Hamar

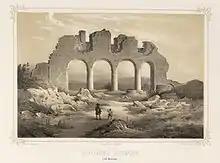
Ruins of the Cathedral; drawing by Joachim Frich ,

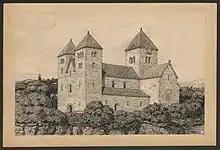
Hamar Cathedral; drawing by Olaf Nordhagen

Between 500 and 1000 AD, the Åker farm was one of the most important power centres in Norway, located just a few kilometres away from today's town of Hamar. Three coins found in Ringerike in 1895 have been dated to the time of Harald Hardråde and are inscribed .